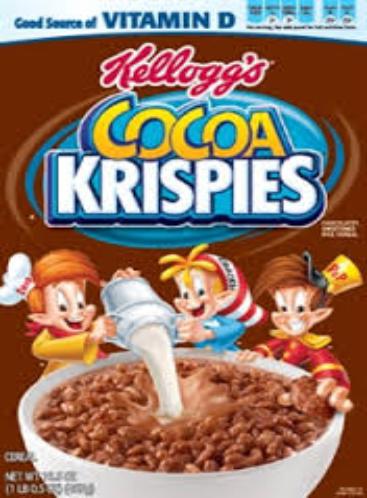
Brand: Cocoa Krispies
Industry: Food